Ida Waugh

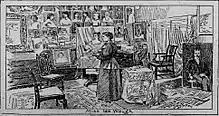
Ida Waugh in her studio, 1895 (publ. "The Philadelphia Inquirer")

In 1895 she was featured, with other women painters, in an article in "The Philadelphia Inquirer", "Prominent Women Artists in Their Cozy Studios"; the article highlighted how Waugh's studio walls were "papered with numerous sketches... the majority of them being head and figure poses, as this artist, as is well known, makes a specialty of portrait painting". In 1896 the studio, at 1530 Chestnut Street, was damaged by water due to a fire that destroyed the studio next to hers, belonging to Carol Beck.